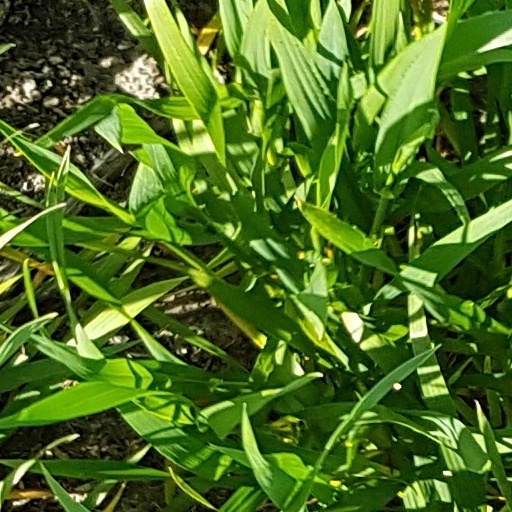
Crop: wheat